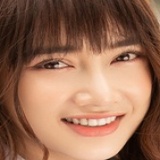
diễn viên Nhã Phương